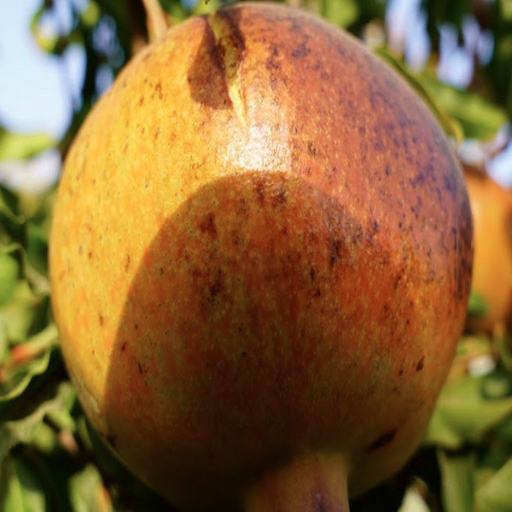
Label: Sunburn